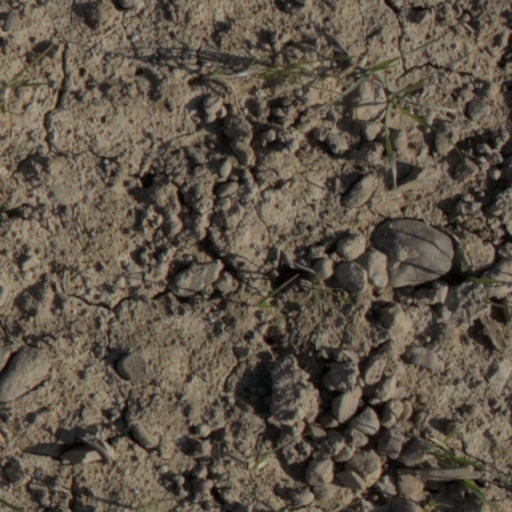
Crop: wheat